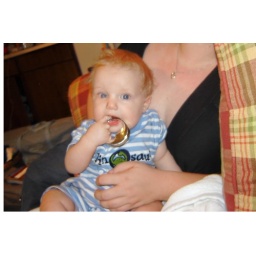
My son was not born with a silver spoon in his mouth...he was born with a rattle from Tiffanys...thank you very much.